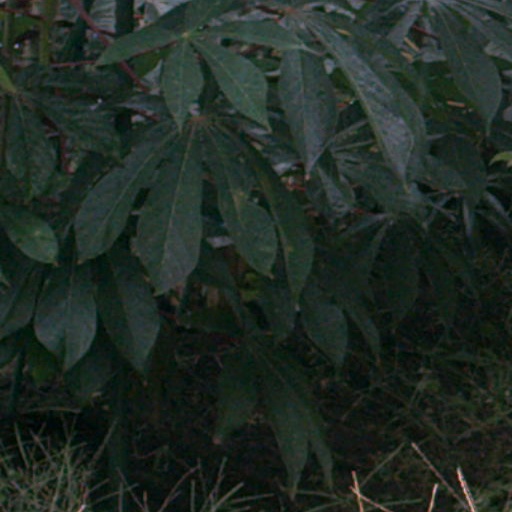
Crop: cassava